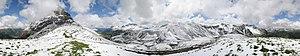
Panorama à 360° depuis le Hochalppass, au pied du grand Widderstein, sur le Hochkrumbach et le pic Höfer à Schröcken. On peut voir à gauche du Widderstein les prés verts du Bärgunttal à Kleinwalsertal et sur la droite la vallée de Hochtannbergpass. NOTE: This image is a panorama consisting of multiple frames that were merged or stitched in software. As a result, this image necessarily underwent some form of digital manipulation. These manipulations may include blending, blurring, cloning, and colour and perspective adjustments. As a result of these adjustments, the image content may be slightly different from reality at the points where multiple images were combined. This manipulation is often required due to lens, perspective, and parallax distortions. Boarisch